They Made Me a Fugitive

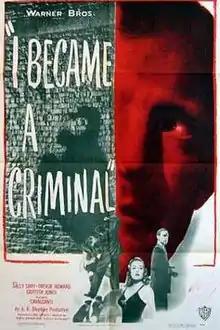
American release poster

They Made Me a Fugitive (also known as They Made Me a Criminal; U.S. title: I Became a Criminal) is a 1947 British black-and-white film noir directed by Alberto Cavalcanti and starring Sally Gray and Trevor Howard. It was written by Noel Langley, based on the 1941 Jackson Budd novel "A Convict Has Escaped." Cinematography was by Otto Heller.